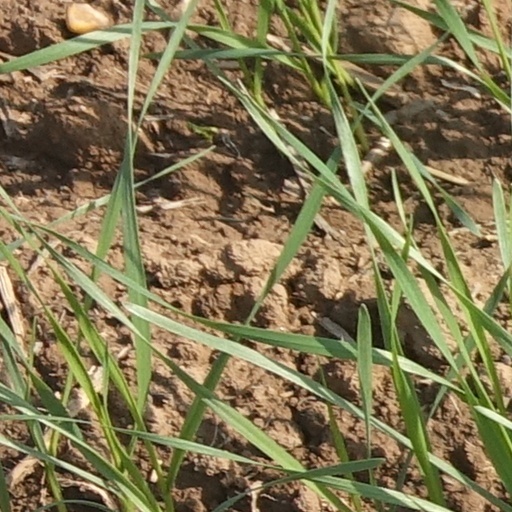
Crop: wheat